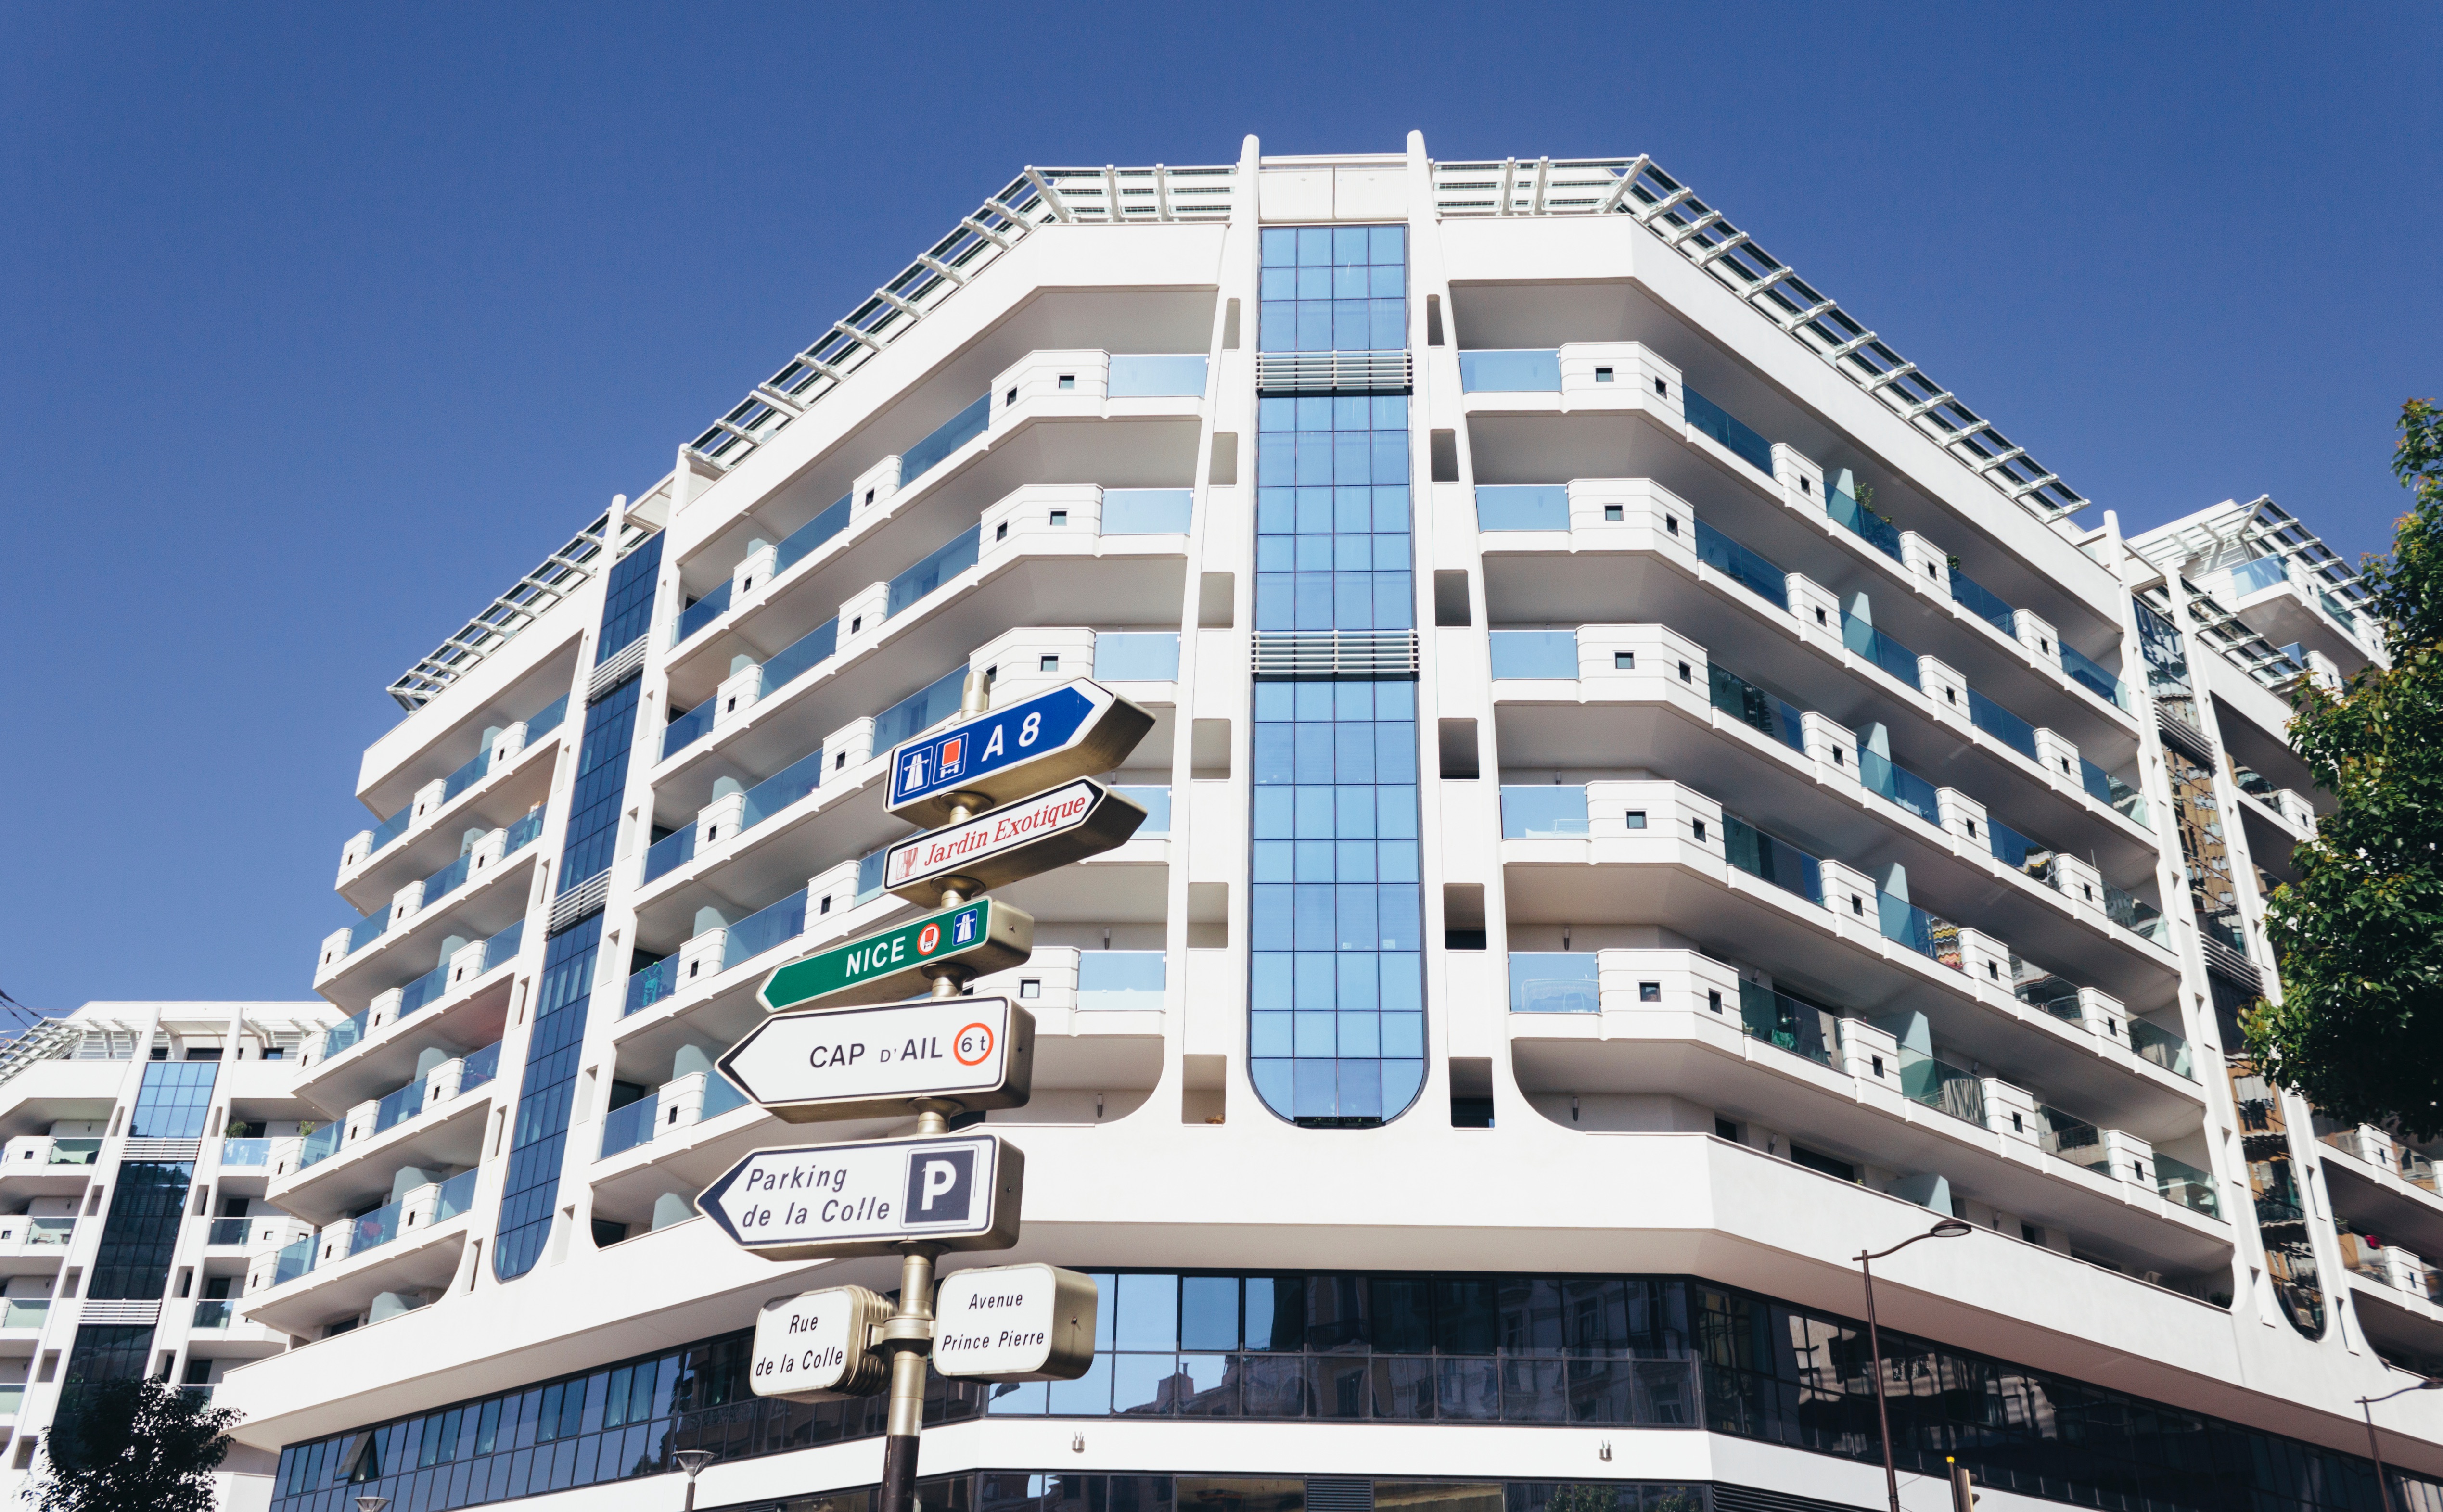
building, plaza, facade, property, apartment, tower block, commercial building, condominium, neighbourhood, real estate, residential area, mixed use